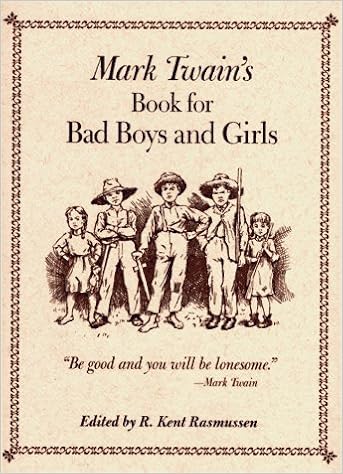
Mark Twain's Book For Bad Boys and Girls
Category: Books
Review This is the first compilation of Twain's wise essays and stories on the joys of misbehavior. Themes are introduced; then Twain's own words take over in a fine treatise presenting the best of his humor and tongue-in-cheek observations. -- Midwest Book Review About the Author McGraw-Hill authors represent the leading experts in their fields and are dedicated to improving the lives, careers, and interests of readers worldwide
Features: Mark Twain's Book for Bad Boys and Girls | is the first-ever compilation of Twain's own wise and witty essays, sketches, and stories on the joys and rewards of misbehavior.